XHEOQ-FM

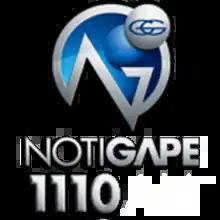
Logo when broadcasting on 1110

XHEOQ-FM broadcasts in HD Radio and broadcasts 3 subchannels. Aside from the HD1, these additional subchannels are also on XHO-FM: